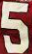
Number: 5